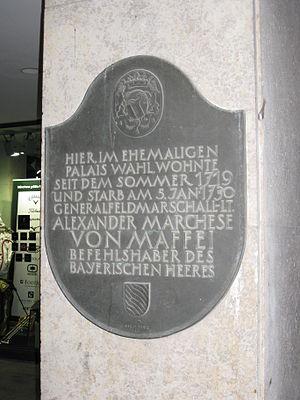
Alessandro Scipione, marquis de Maffei est un général d'infanterie de l'armée bavaroise.